Russians

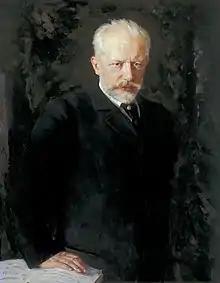
The classic ballet of "Swan Lake" was composed by Pyotr Ilyich Tchaikovsky (1840–1893)

Early Russian painting is represented in icons and vibrant frescos. In the early 15th century, the master icon painter Andrei Rublev created some of Russia's most treasured religious art. The Russian Academy of Arts, which was established in 1757, to train Russian artists, brought Western techniques of secular painting to Russia. In the 18th century, academicians Ivan Argunov, Dmitry Levitzky, Vladimir Borovikovsky became influential. The early 19th century saw many prominent paintings by Karl Briullov and Alexander Ivanov, both of whom were known for Romantic historical canvases. Ivan Aivazovsky, another Romantic painter, is considered one of the greatest masters of marine art.